John L. Thompson House

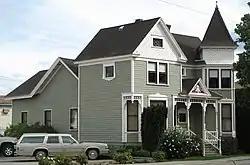
The Thompson House in 2008

The John L. Thompson House is a historic house in The Dalles, Oregon, United States. John L. Thompson, an American emigrant and successful blacksmith, built his house in 1889 in a simple, one-story vernacular style. Subsequently, in 1897, the house underwent a significant expansion to become a prominent Queen Anne residence. The house represents the evolution of architecture in frontier towns, and is one of The Dalles' outstanding examples of the Queen Anne style. It was converted to professional offices in 1979.